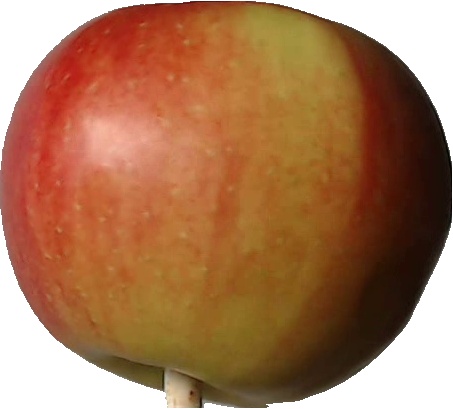
Label: apple_red_2